Jocelyn Frenette

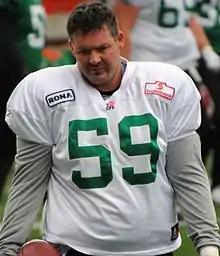

Jocelyn Frenette (born January 11, 1976) is a former Canadian football Long snapper and offensive linemen for the Saskatchewan Roughriders of the Canadian Football League. He played CIS Football at Ottawa.